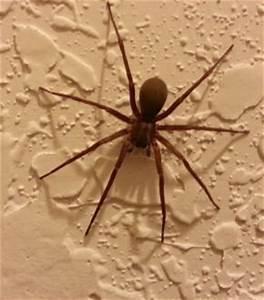
spider